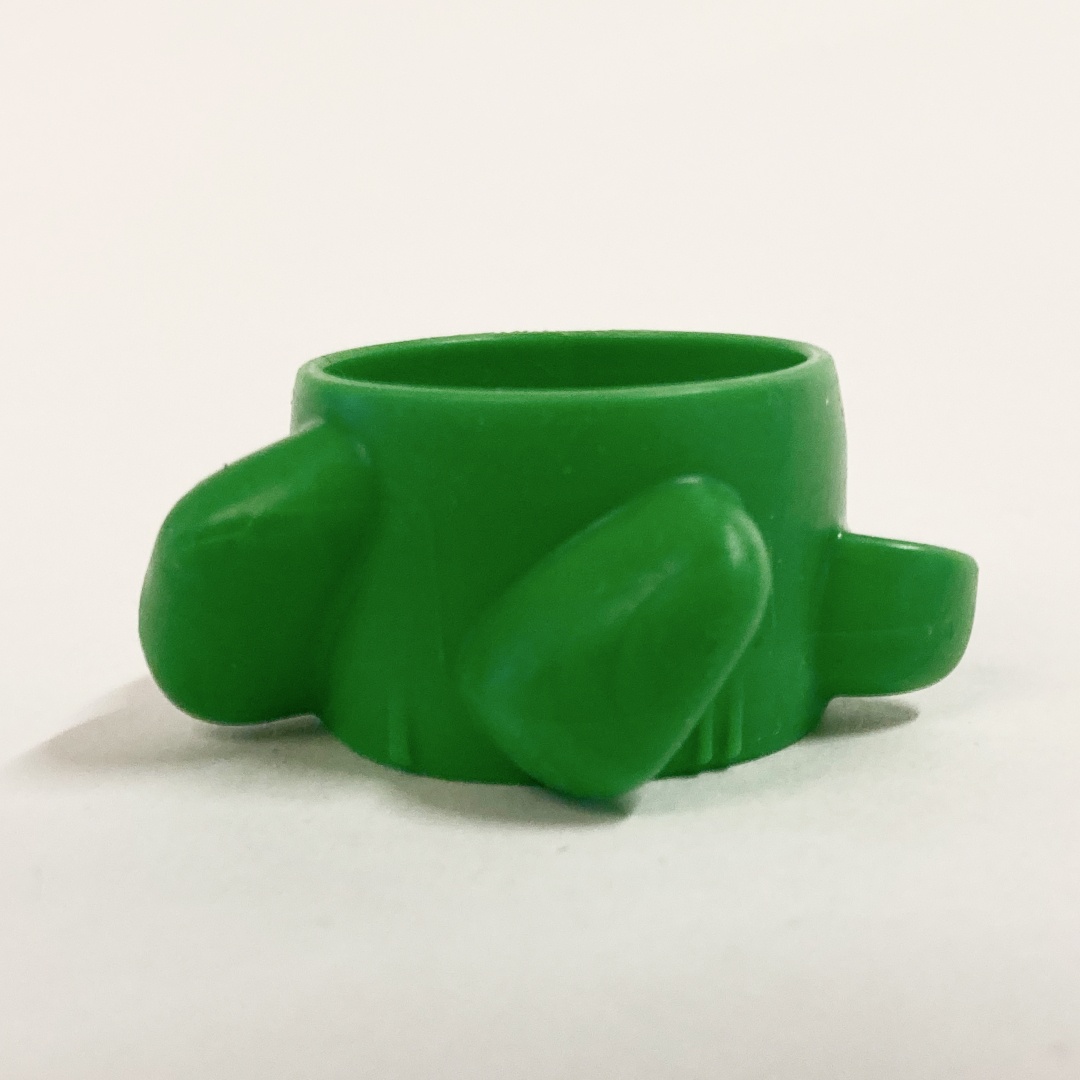
GripFixer Högerhänt Small
OMEDELBAR FÖRBÄTTRING Med nya innovationen GripFixer kan du inte greppa fel. Verktyget ser till att din hand inte glider och hamnar fel. Resultatet är omedelbart! Korrekt grepp är nödvändigt. Allt börjar med ett korrekt grepp – men det är svårt, tar tid och är frusterande att lära sig. Lägg gärna grunden genom att lära dig korrekt grepp redan från start. Men glöm inte att du också kan rätta till ett felaktigt grepp, det är aldrig försent! Maximera din potential! Slösa inte bort din tid! Med GripFixer kommer du lära dig rätt grepp vilket kommer leda till en snabbare förbättring inom alla slag/områden. GripFixer fungerar som en placeringsguide för fingrarna; för semi-western grepp för forehand och continental grepp/hammargrepp för backhand, serve, volleys och smash. Fäst, greppa,spela! Det tar mindre än 10 sekunder att fästa GripFixer på ditt racket. Den unika designen gör att du lätt kan byta mellan greppen utan att behöva flytta på GripFixern. Därför kan du använda den hela tiden under spel. Passar alla storlekar. GripFixer finns i två storlekar (small och medium) och täcker alla racketstorlekar från 1-5. Small passar storlek 0-1. Variant finns att välja för både vänster- eller högerhänta. BEVISAD EFFEKT Utvecklad tillsammans med experter. GripFixer Tennis är utvecklad med experter inom tennis och produktutvecklare på The Danish Technical University – DTU. Väl beprövad. Produkten har under utvecklingsprocessen testats av mer än 100 tennisspelare och tennistränare. INSTRUKTIONER Det finns streck på GripFixer varav den ena är ett I och den andra ett II. Dessa streck visar hur man ska placera GripFixer på tennisgreppet. Placera I-strecket i linje medkanten mellan bevel 2 och 3. För vänsterhänta är bevel-beskrivningen motsols. Vi rekommenderar att placera den så att nedre delen av handflatan ligger på slutet av racket, och att huden mellan pek och långfingret lätt nuddar den utstående delen. Please note that we don't sell GripFixer to Denmark
Brand: GripFixer
Category: Sporting Goods > Athletics > Tennis > Tennis Training Aids > Tennis Grip Trainers